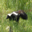
Label: skunk